Agia Paraskevi metro station

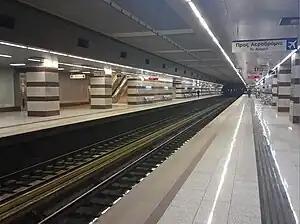
Station platform

Agia Paraskevi, also known as Aghia Paraskevi on signage, is a station on Athens Metro Line 3. It opened on 30 December 2010, although its construction necessitated disruption of metro services east of .